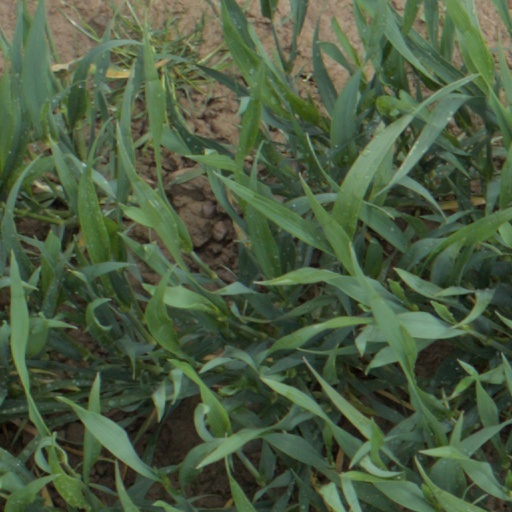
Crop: wheat